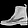
Label: Ankle boot